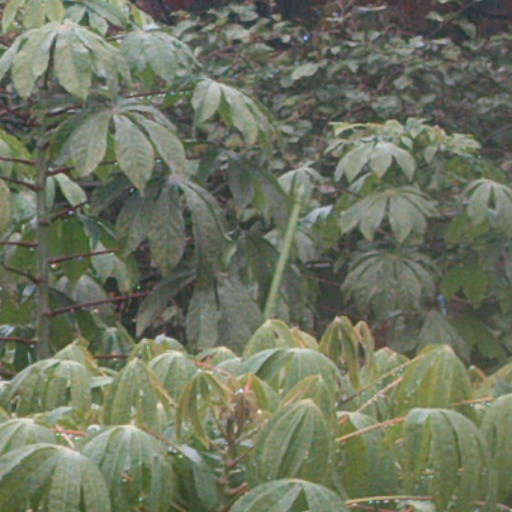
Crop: cassava